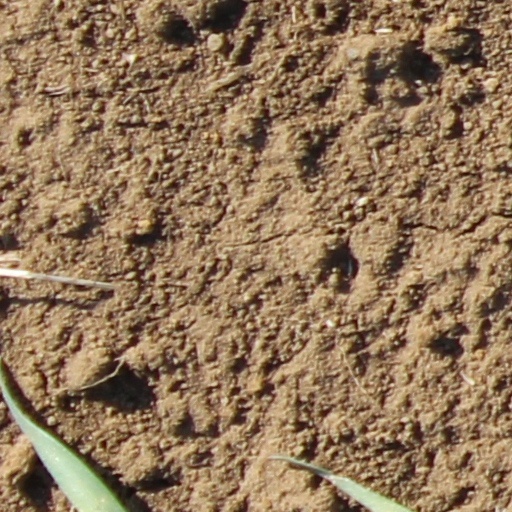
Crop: wheat